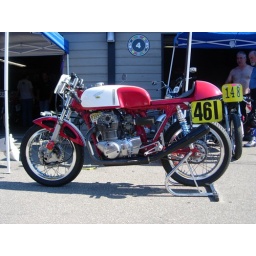
Race bike spotted in the paddock.